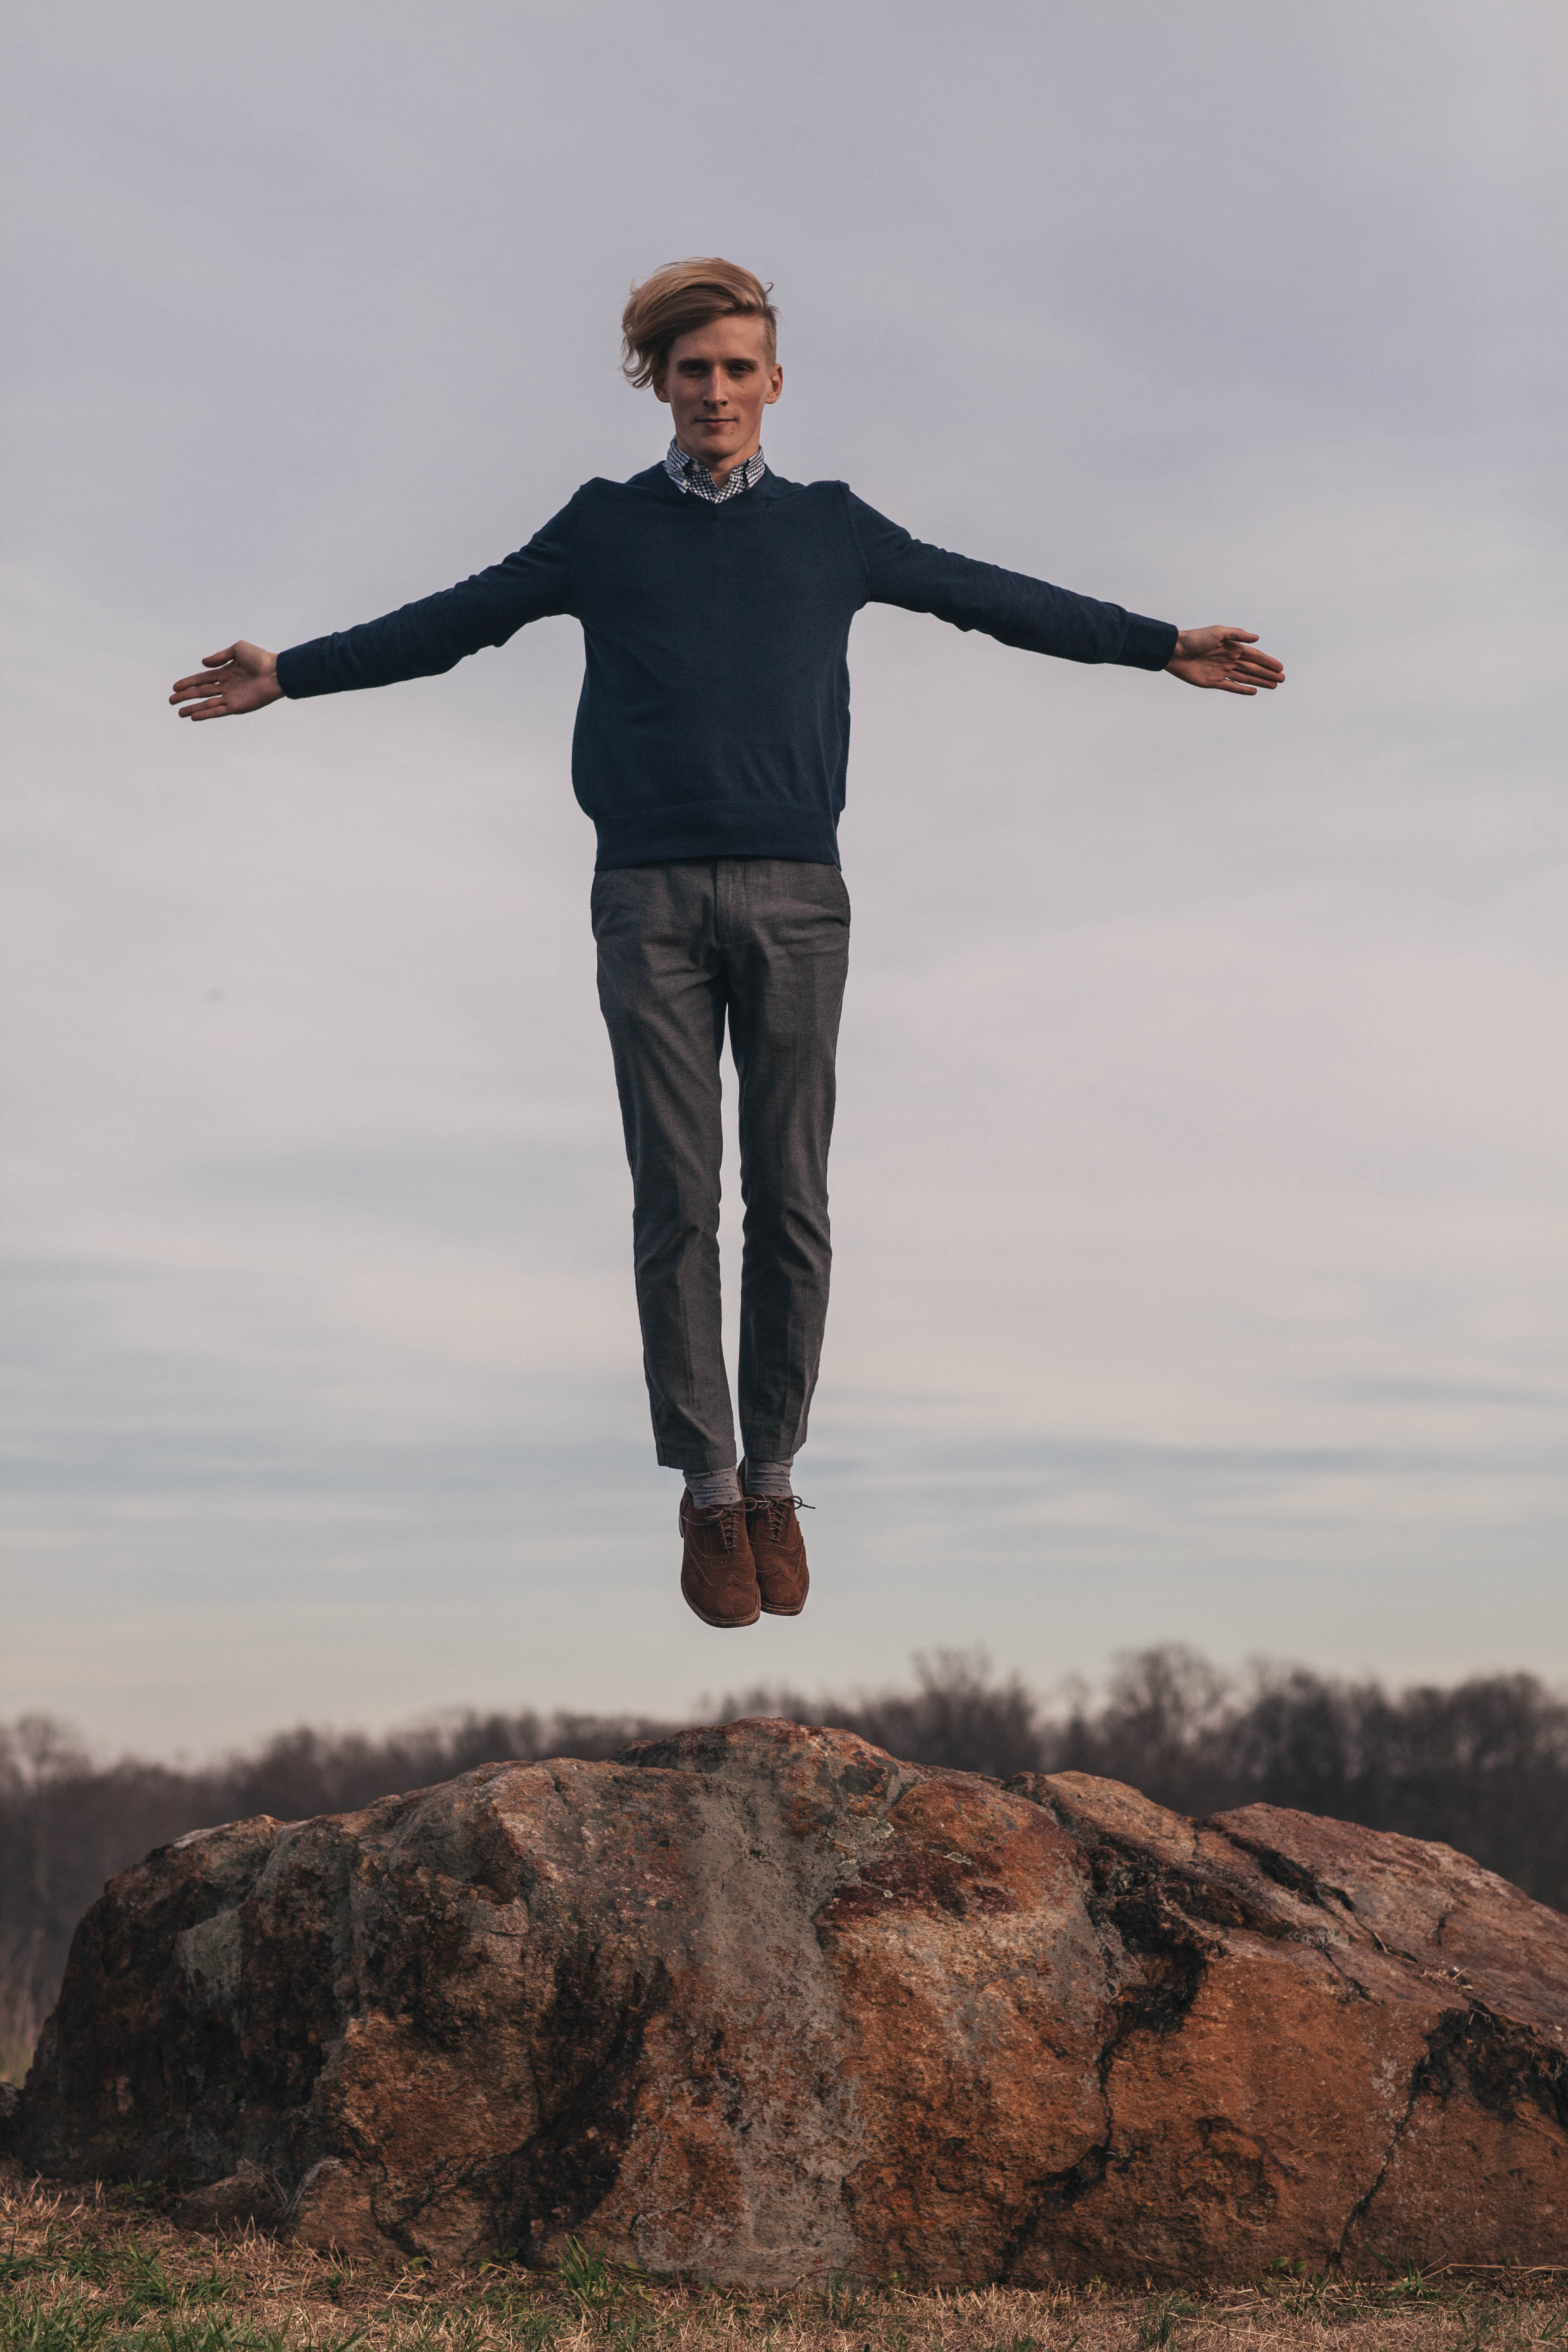
man, rock, jump, jumping, model, levitation, magician, levitate, levitating